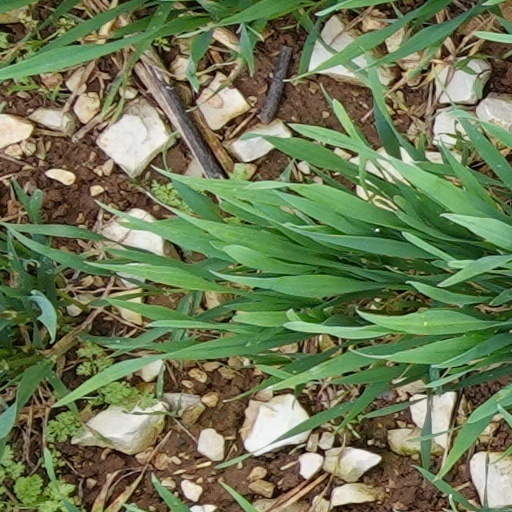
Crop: wheat